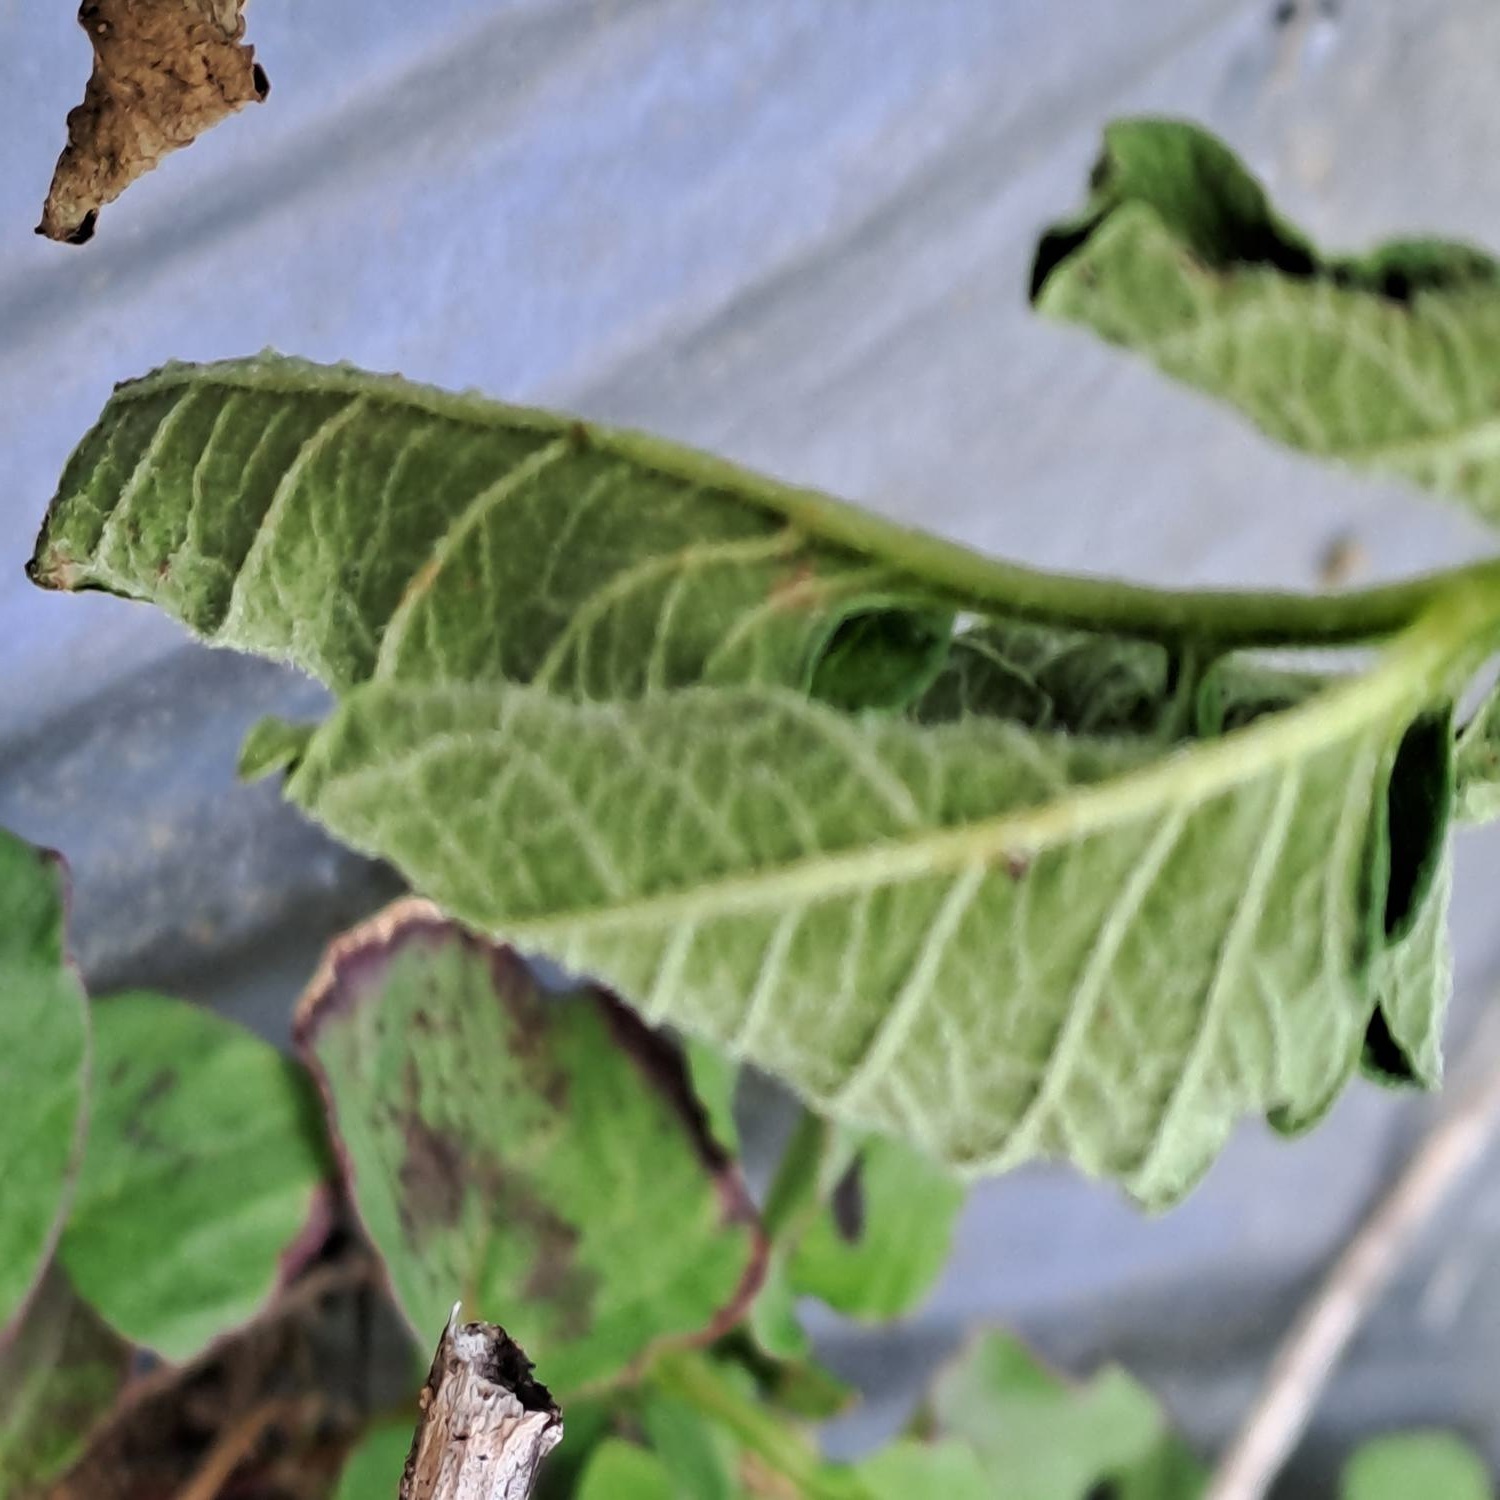
Etiqueta: Pudricion_Parda